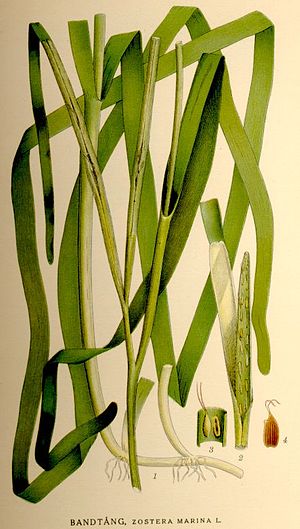
Almindelig bændeltang
Almindelig bændeltang eller ålegræs er en undervandsplante med 50-100 cm lange stængler. Den gror langs kyster i fint grus, sand eller mudder i dybder ned til 5 meter.